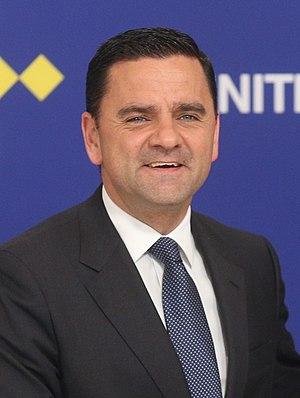
Pedro Manuel Dias de Jesus Marques, né le 1ᵉʳ août 1976 à Lisbonne, est un économiste et homme politique portugais membre du Parti socialiste.